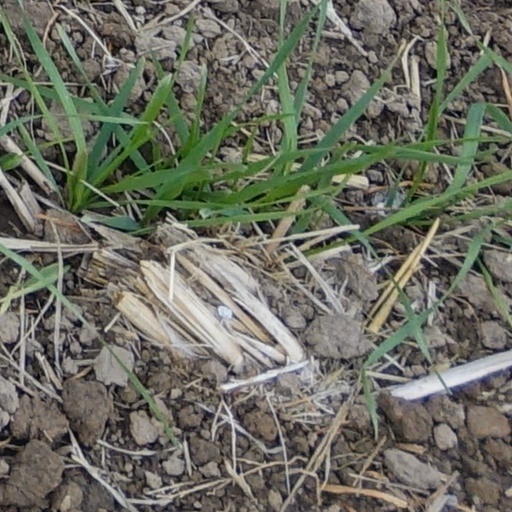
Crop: wheat